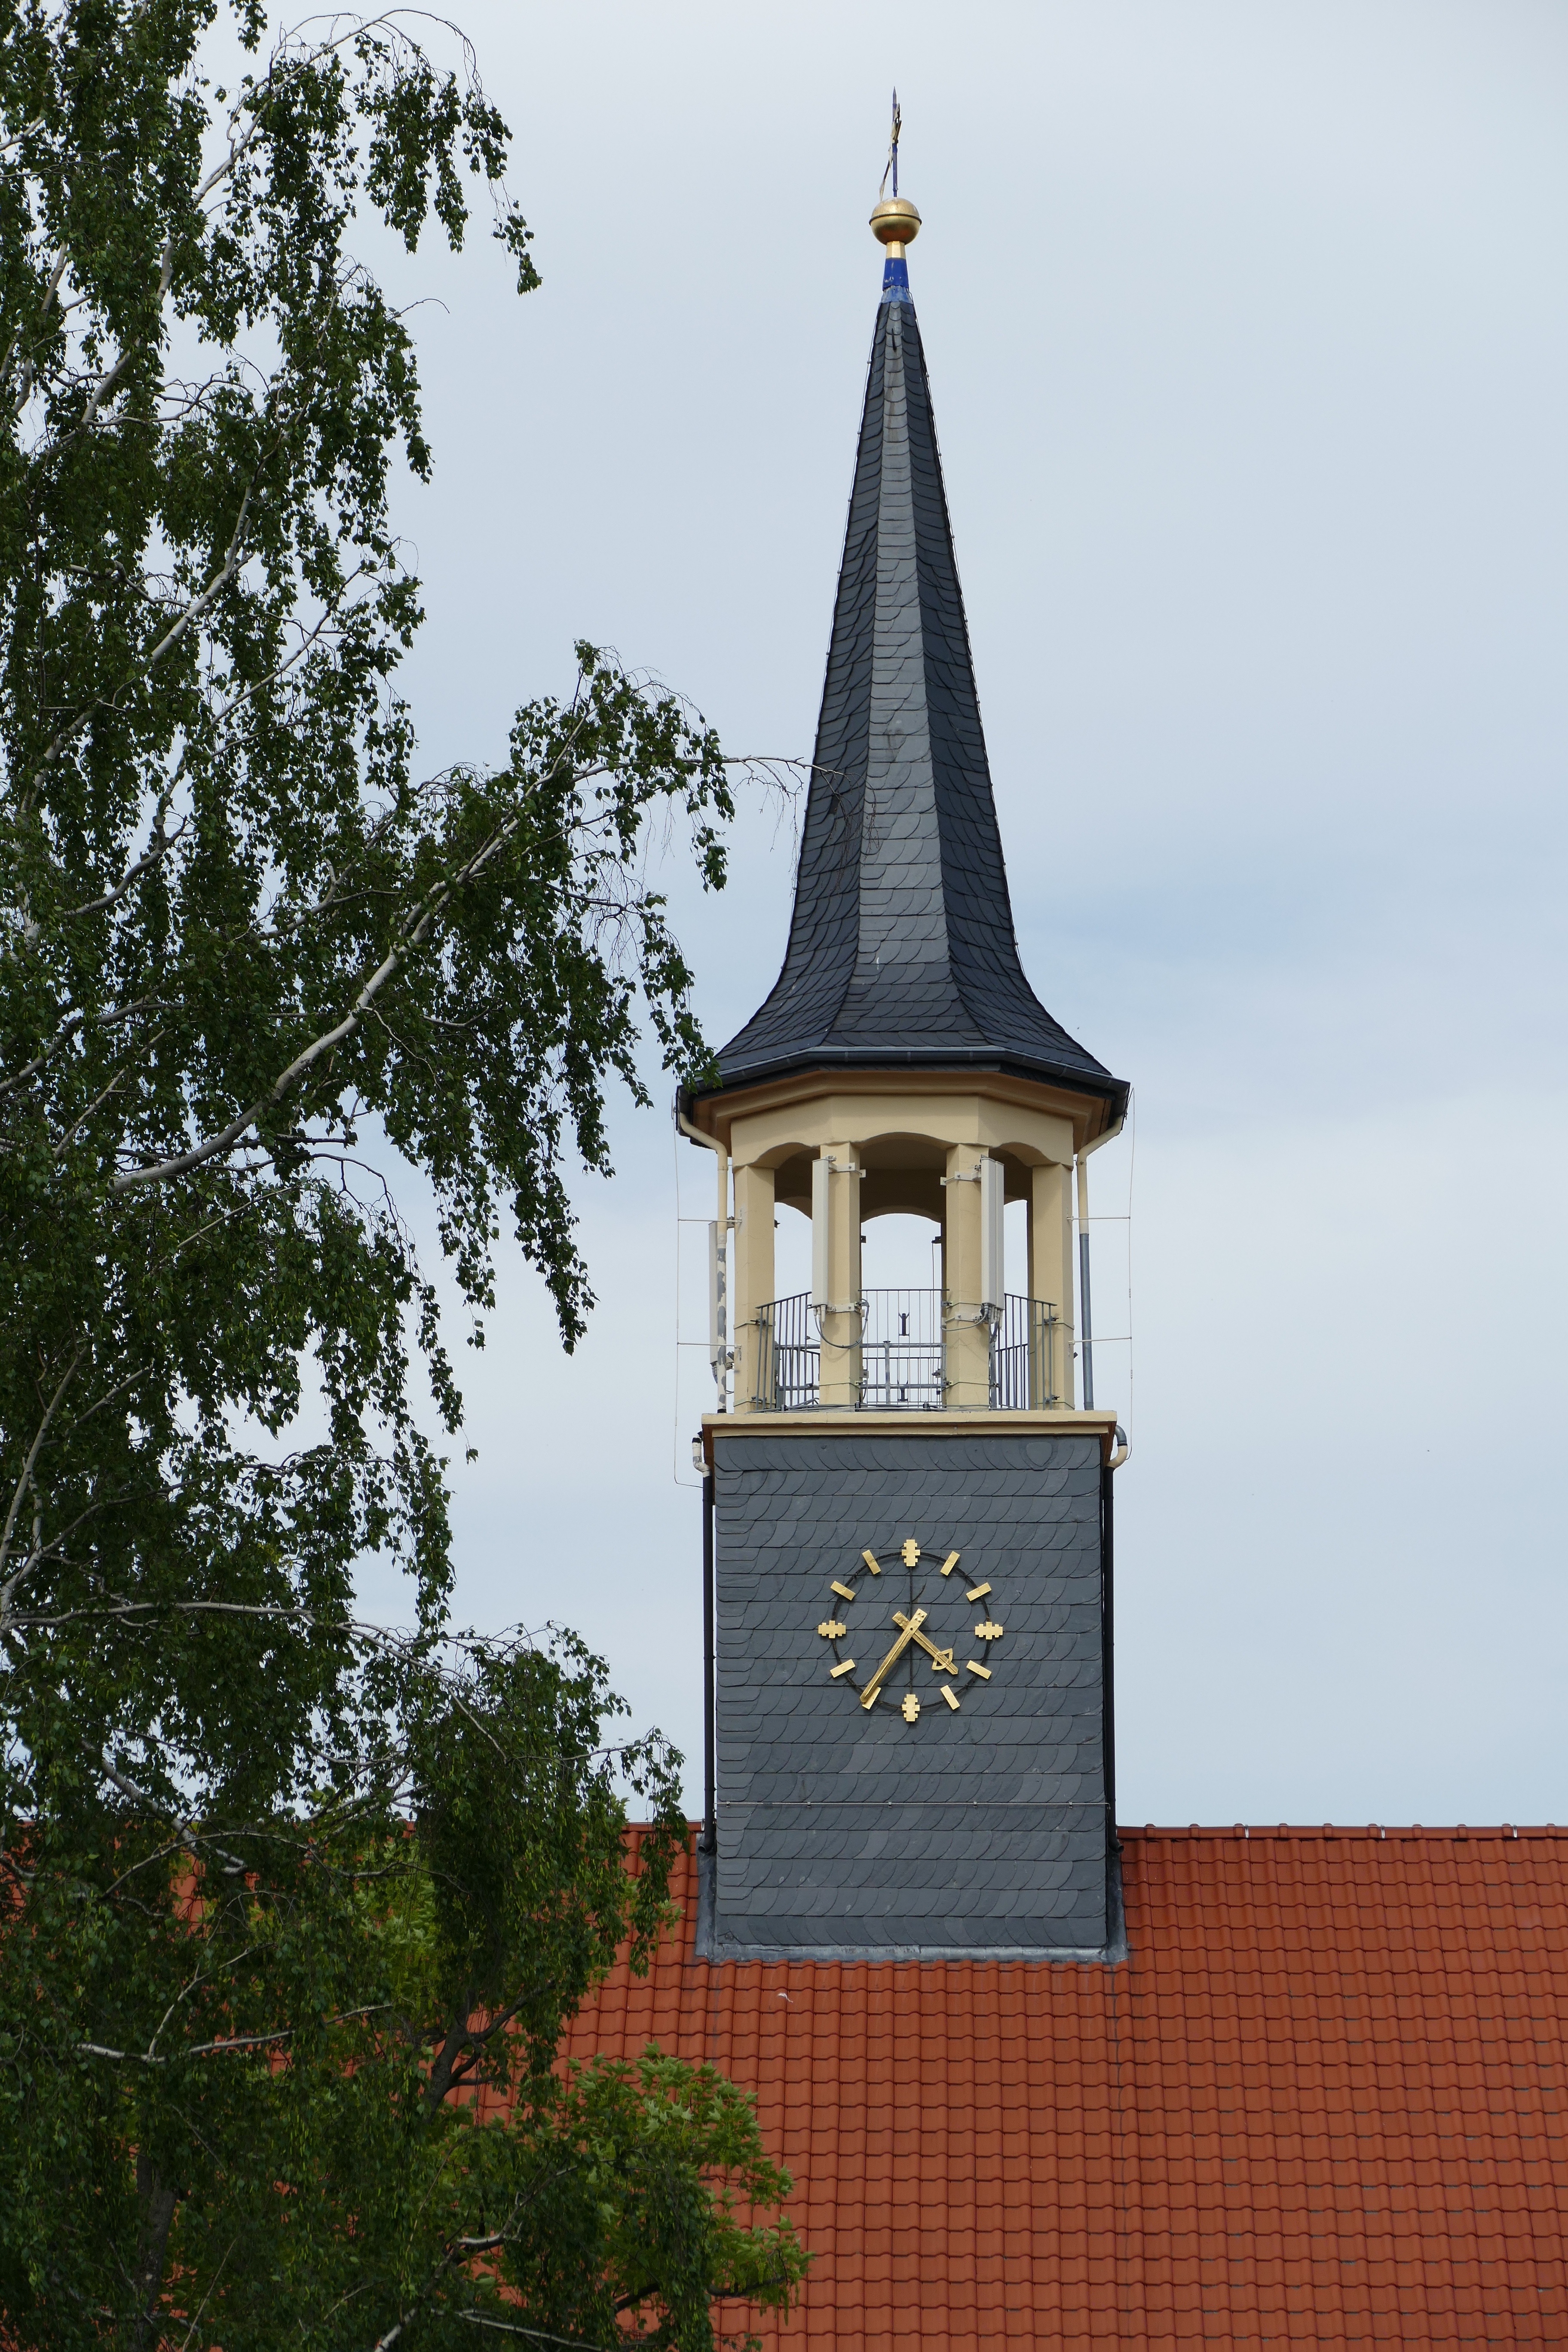
tree, sky, building, tower, landmark, church, chapel, place of worship, clock tower, bell tower, leaves, spire, steeple, ambulatory